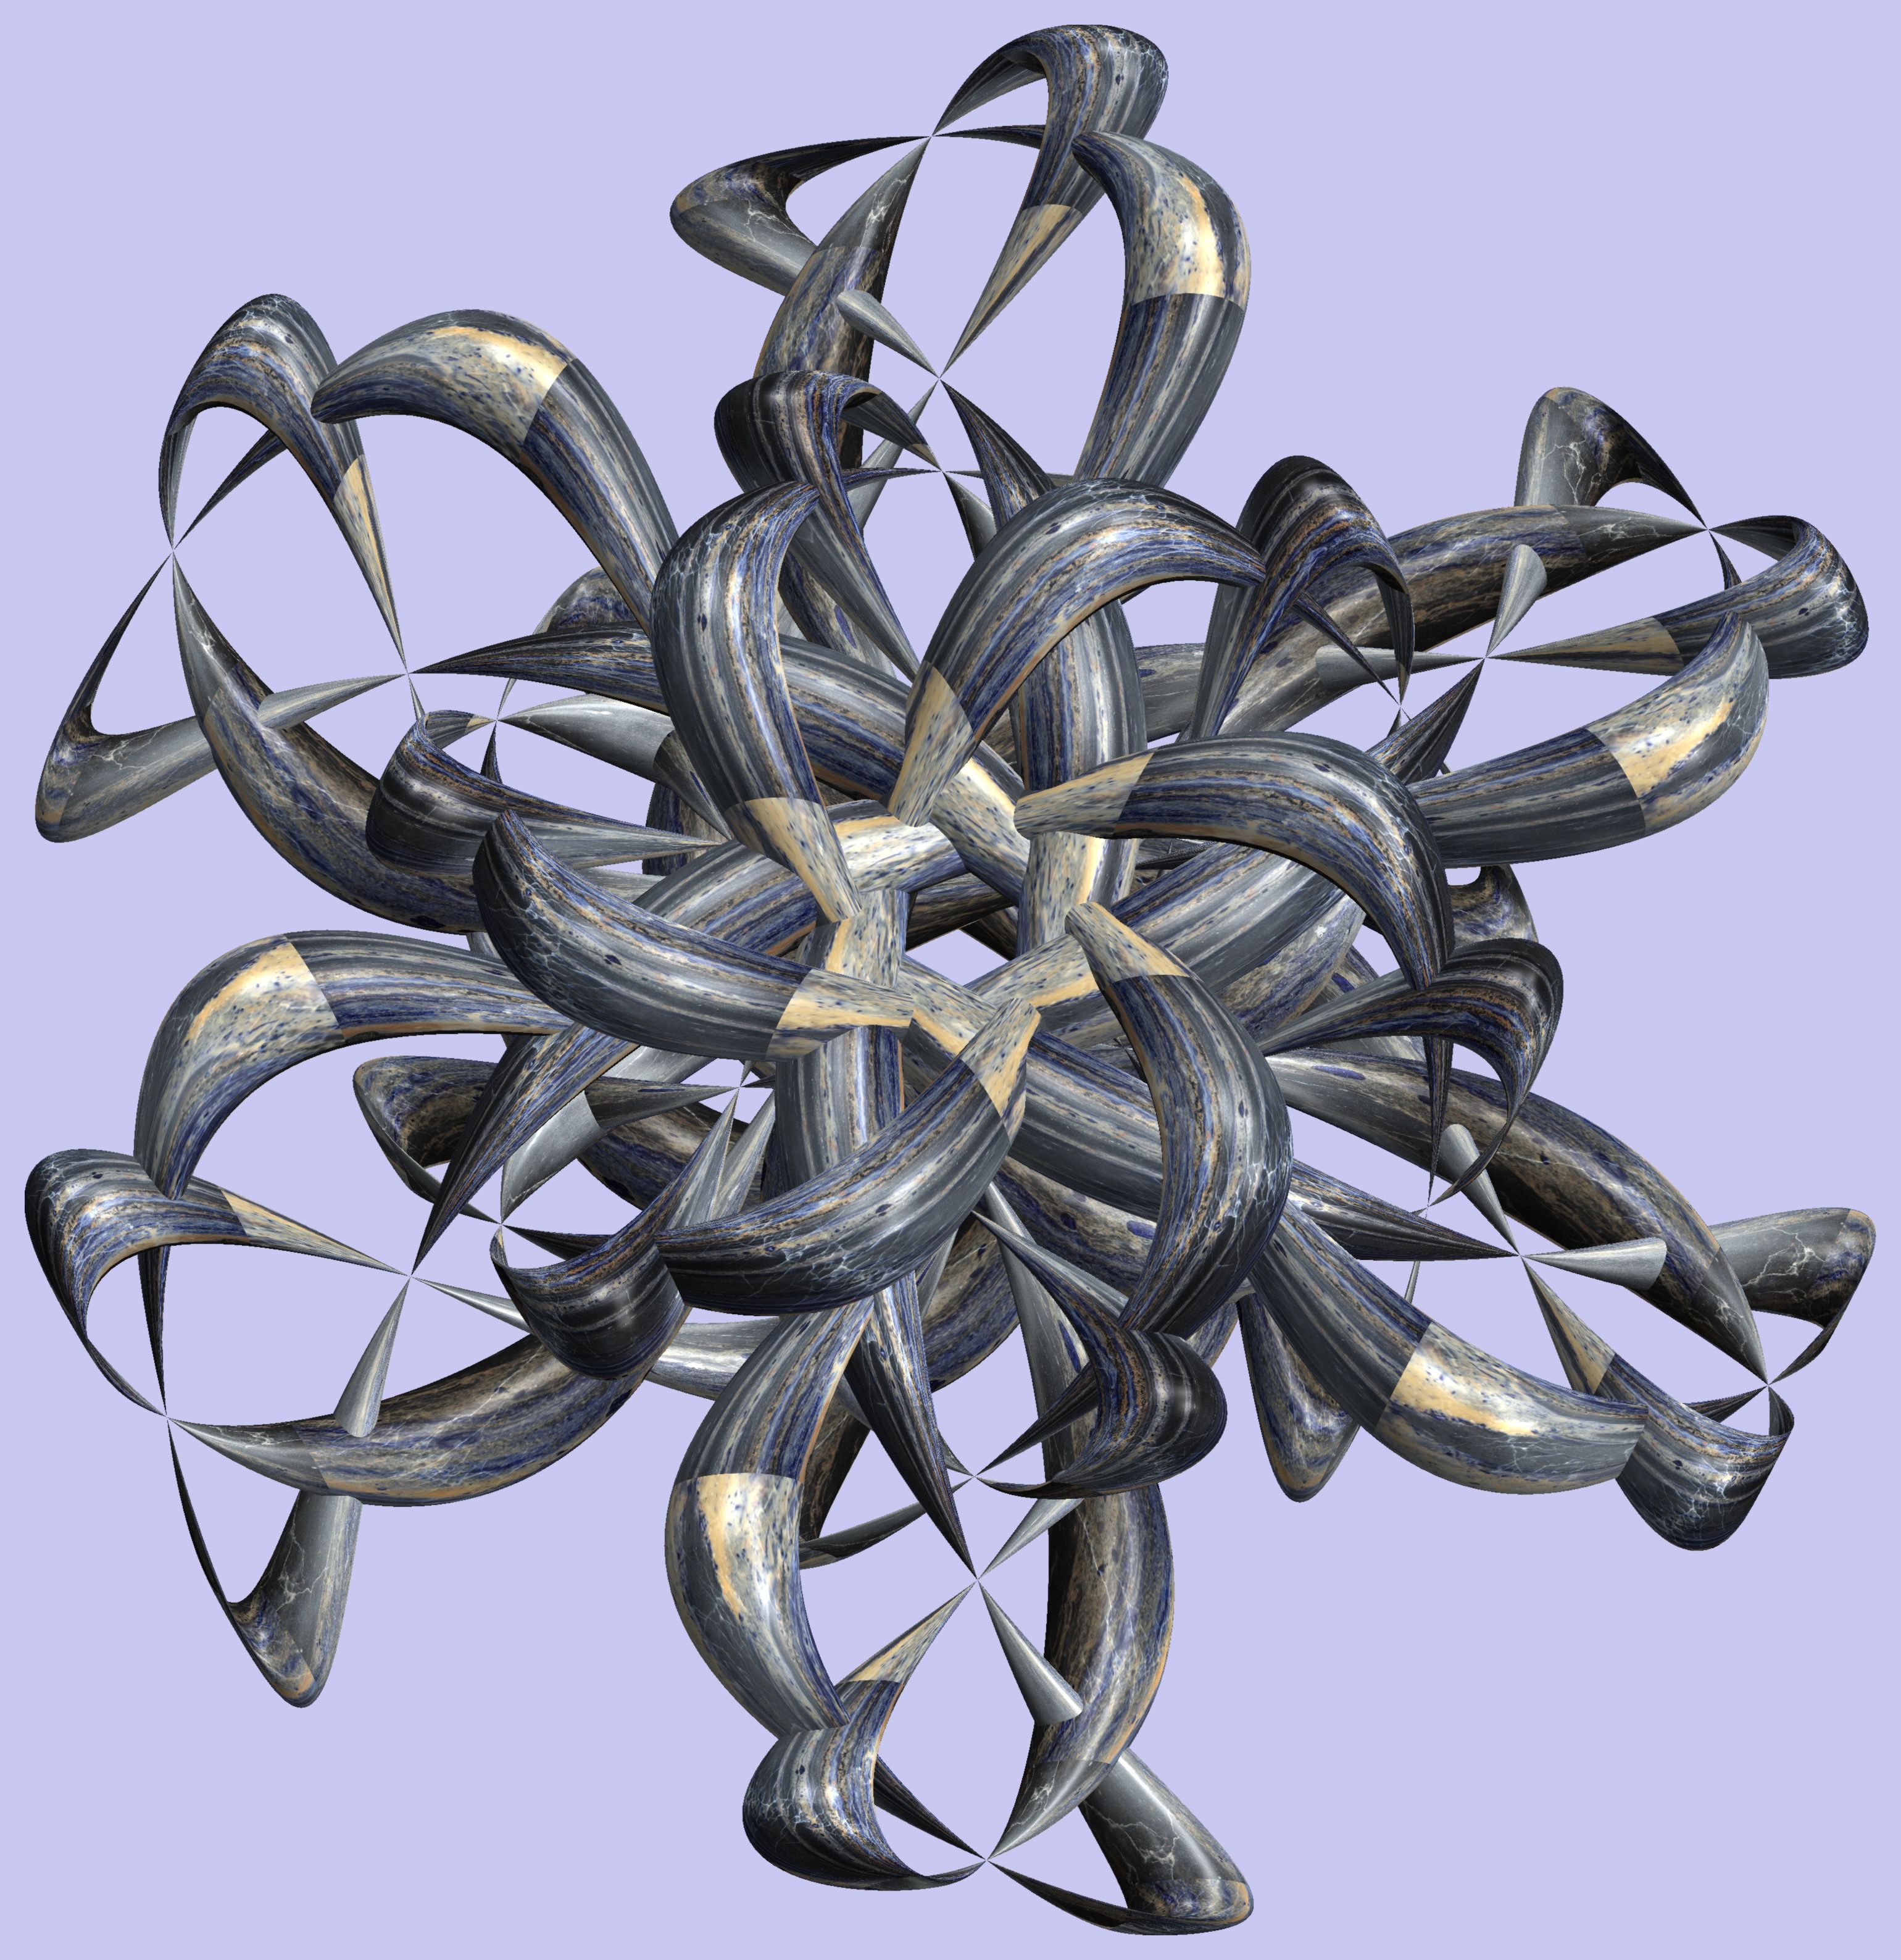
structure, texture, pattern, metal, lighting, sculpture, figure, design, symmetry, light fixture, 3d, graphic, iron, chandelier, torus, mathematica, cg, parametricplot3d, code, program, algorithm, abstruct, mapping